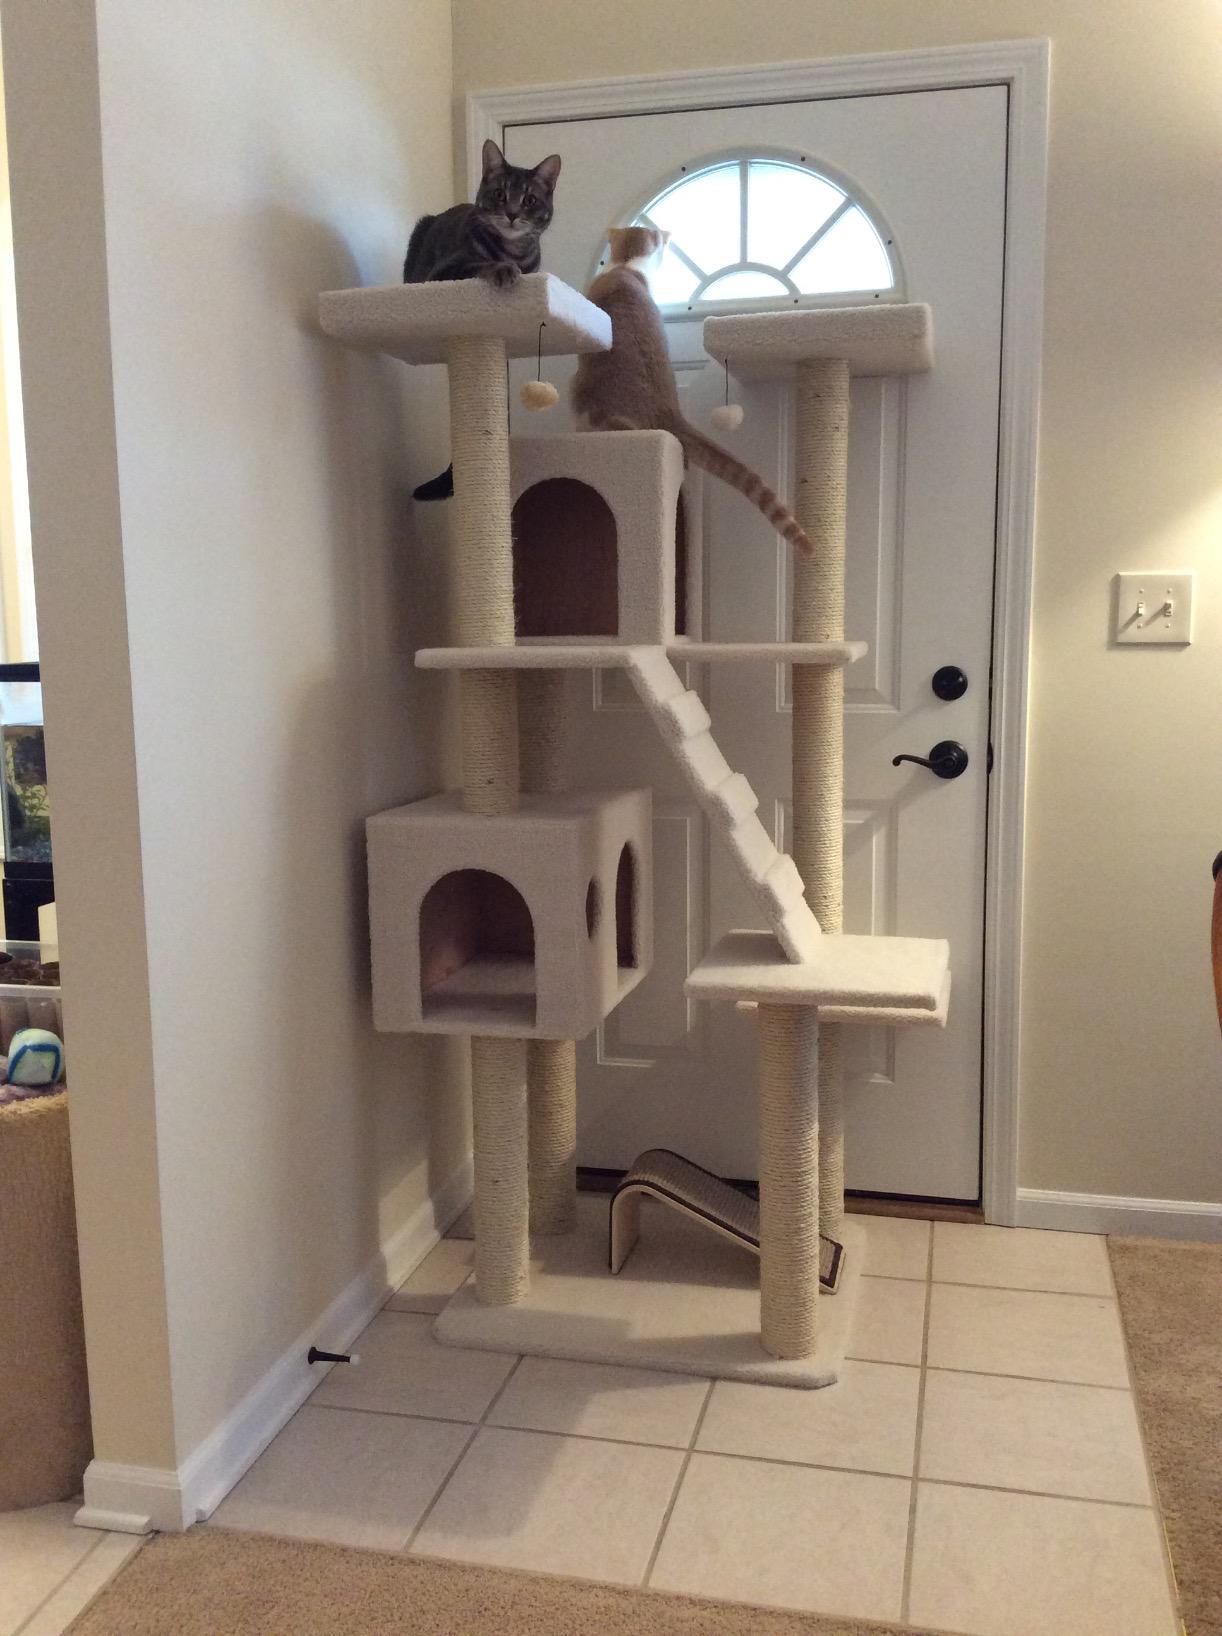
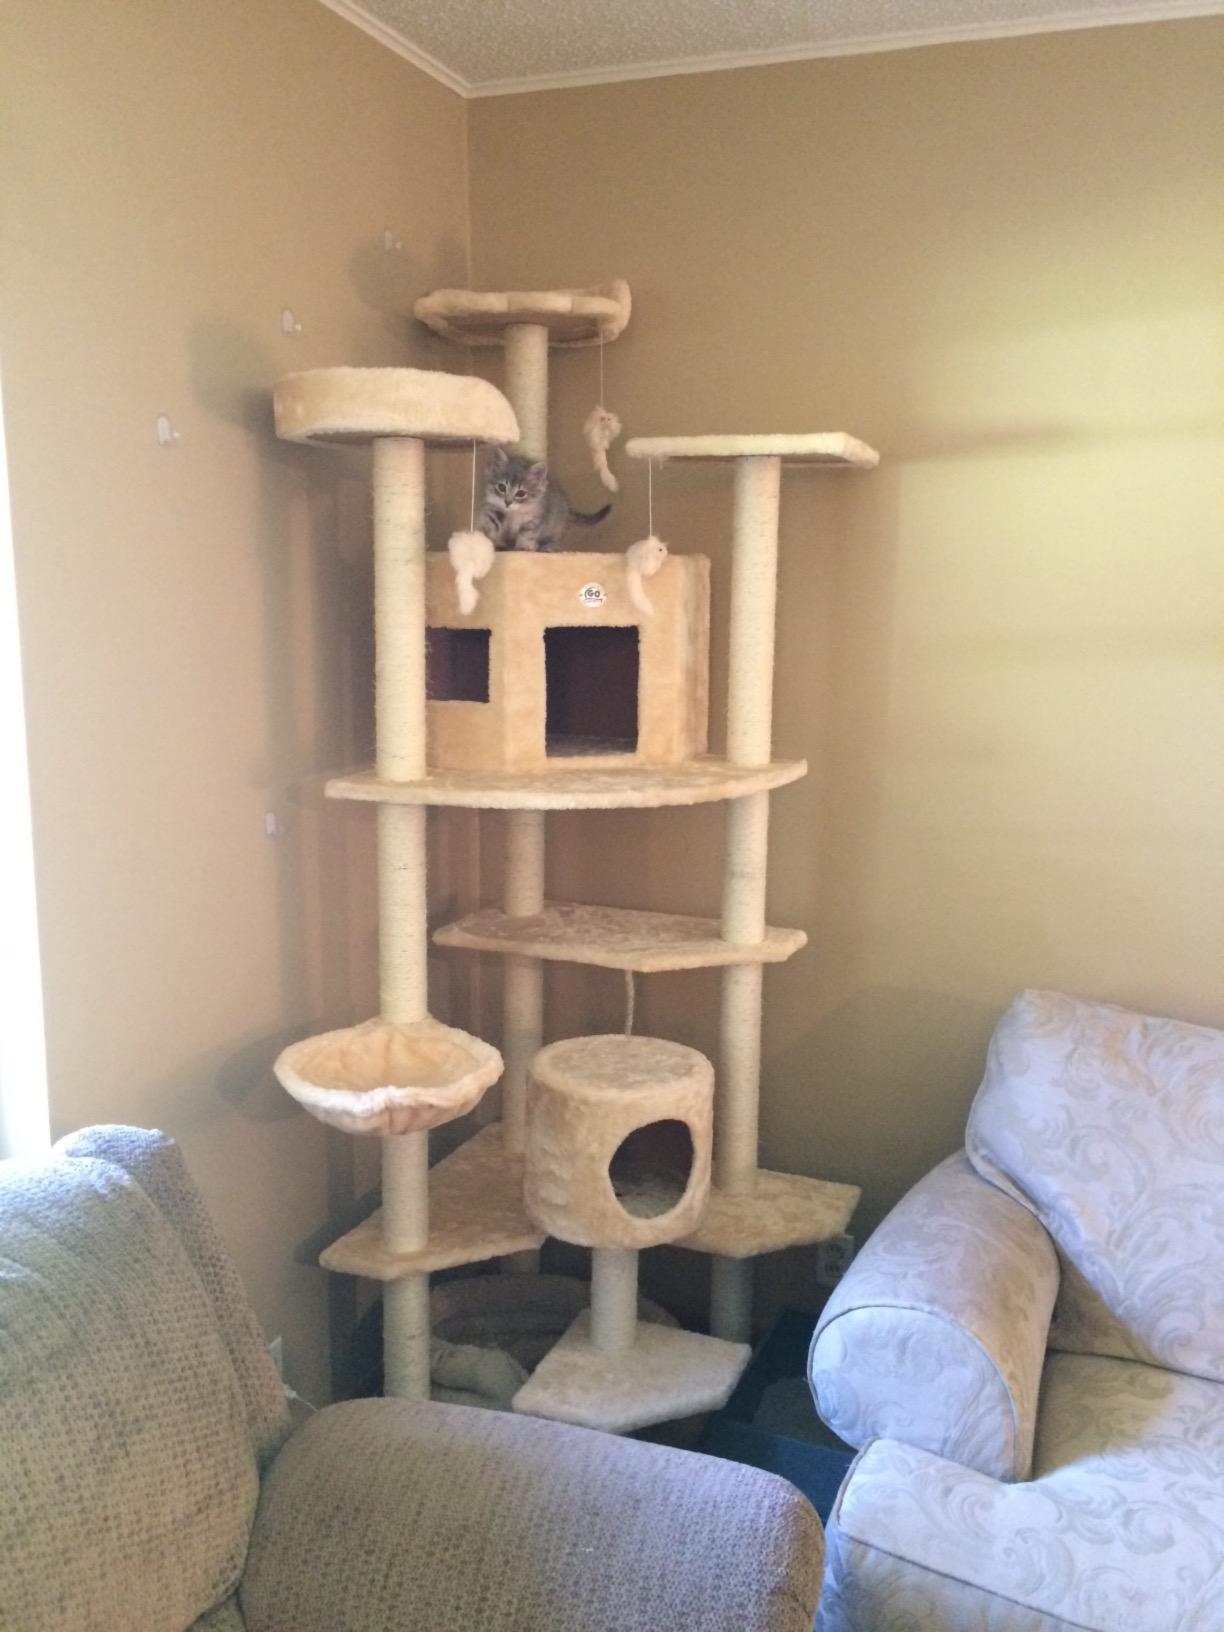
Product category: items_cat tree
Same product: no